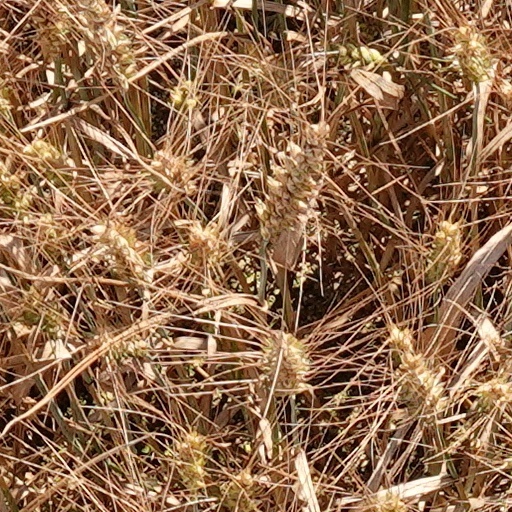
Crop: wheat